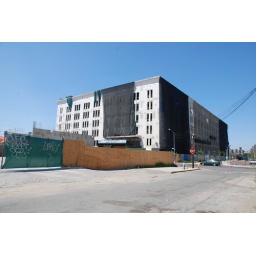
The building as it looks from afar. The stripping is going on under the black tarp.